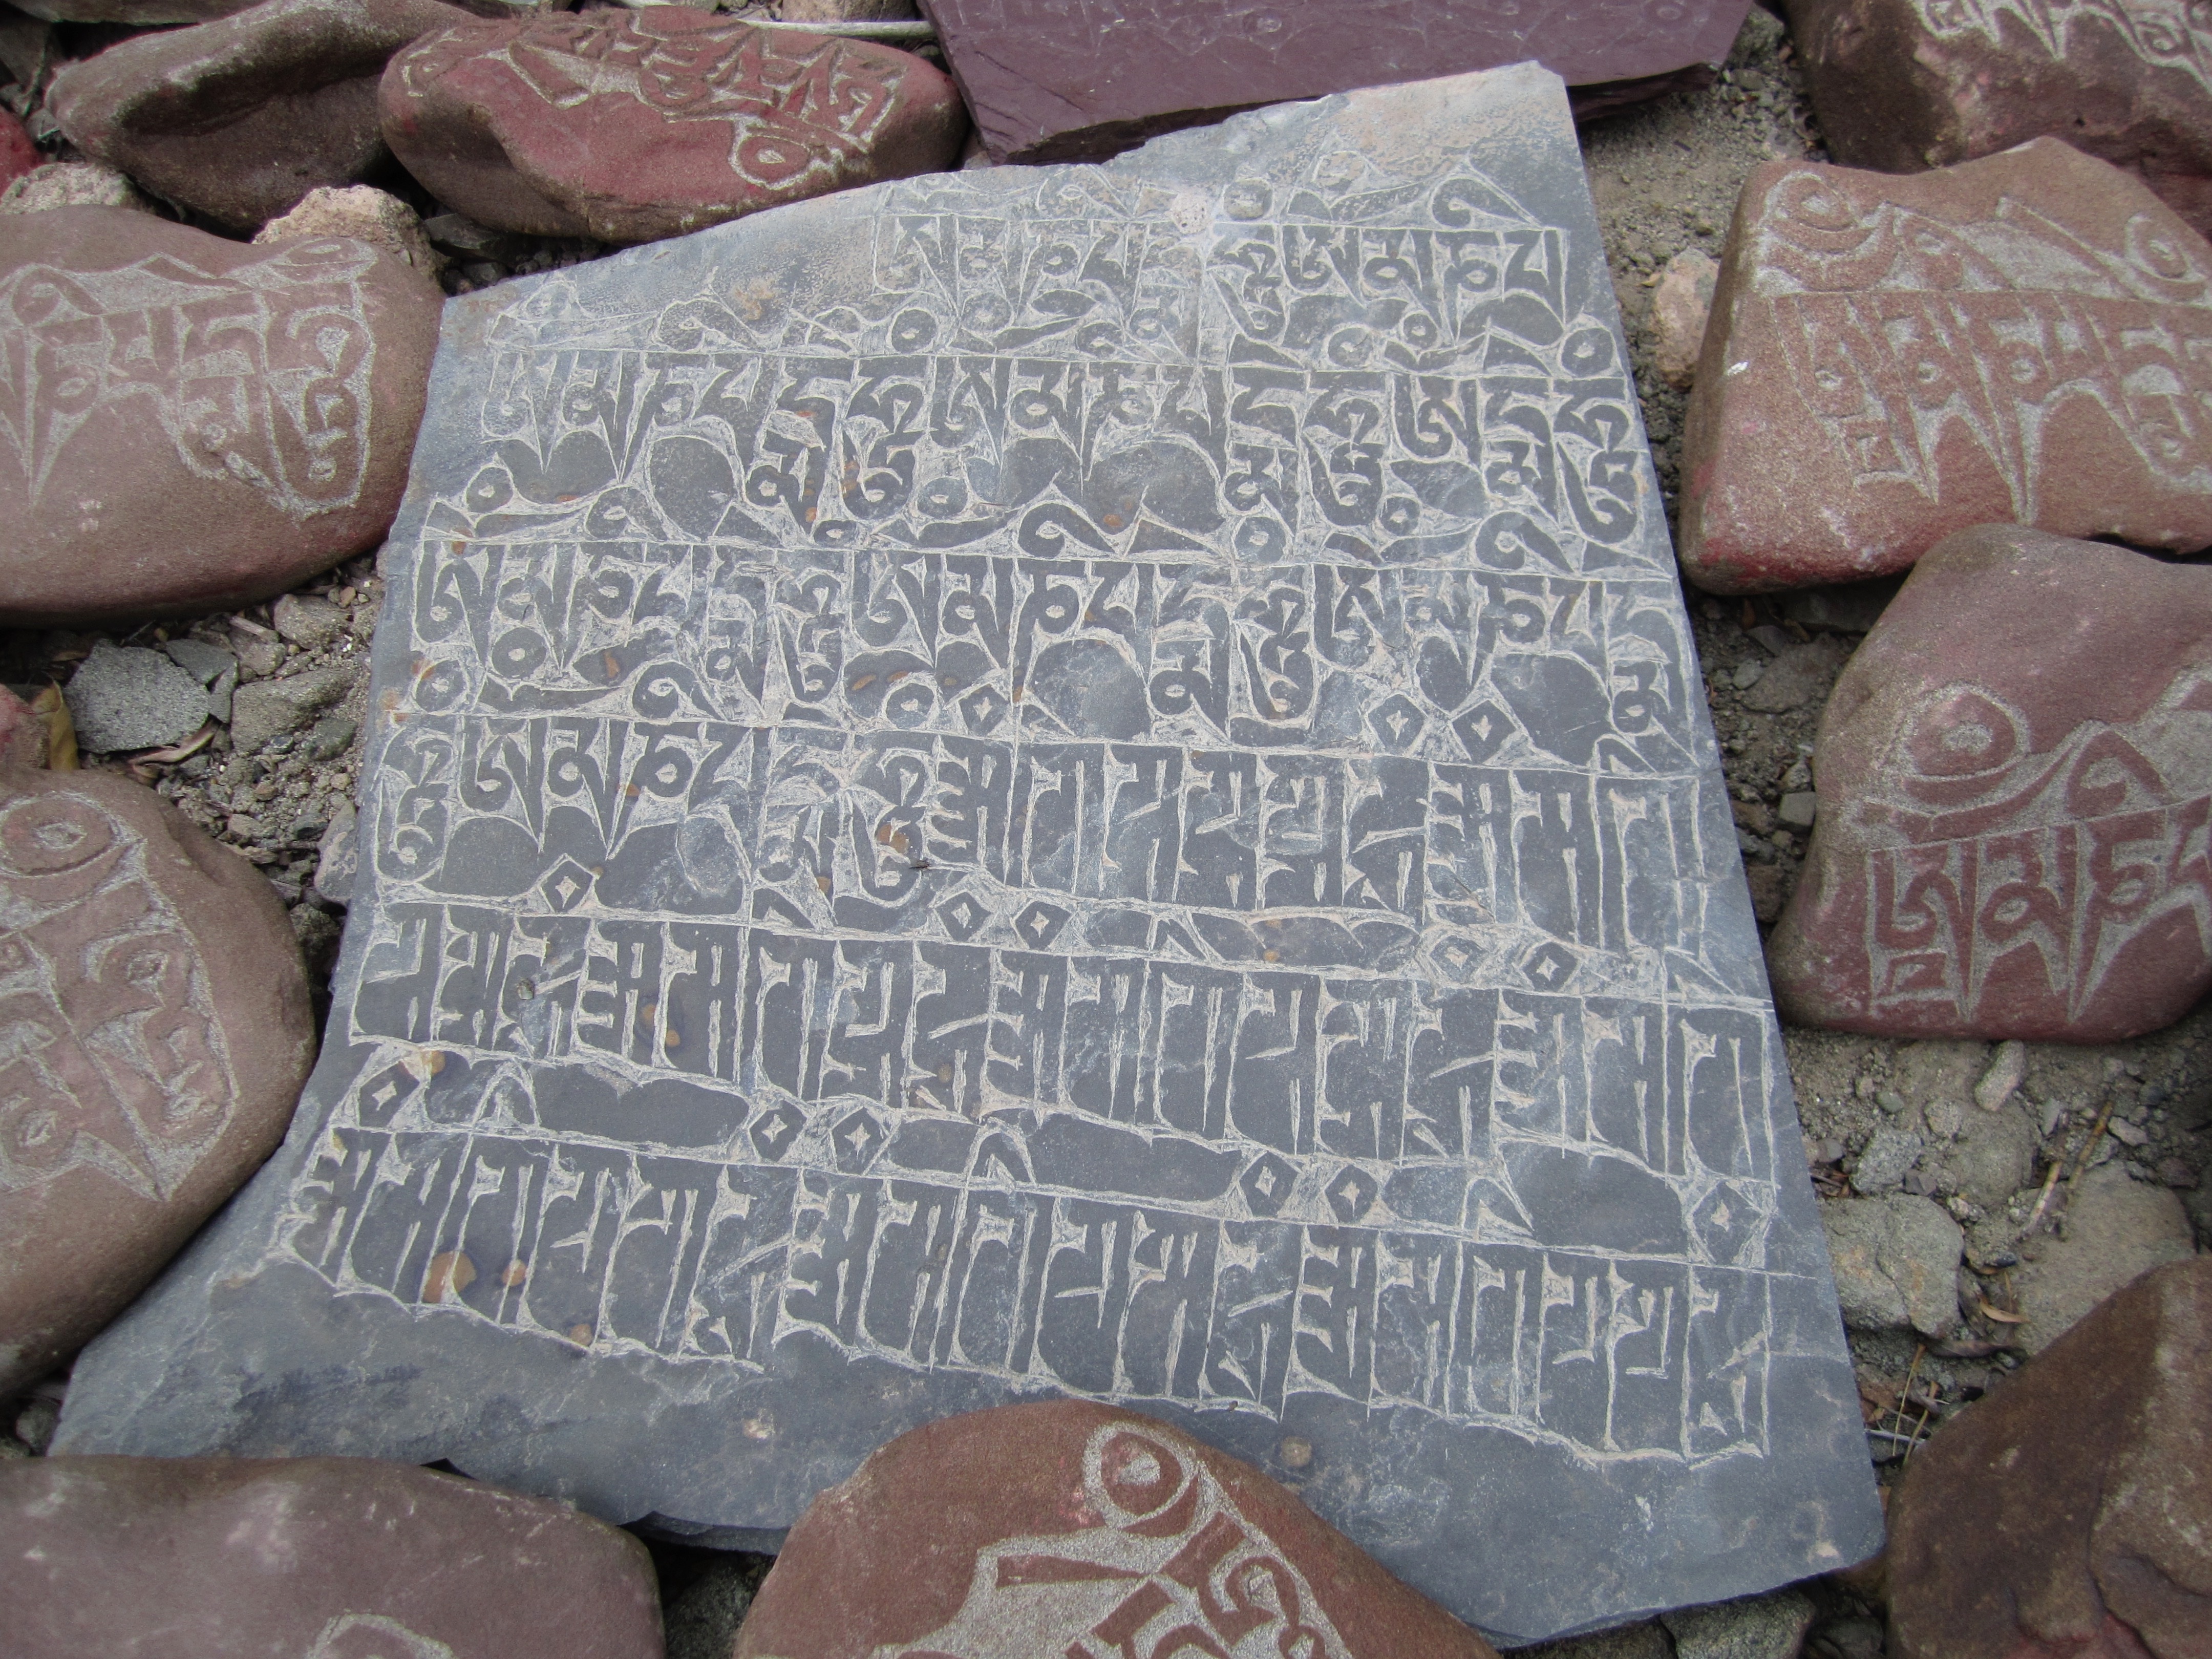
writing, rock, religion, material, grave, art, text, headstone, pierre, carving, former, characters, sanskrit, flooring, stone carving, hieroglyph, unknown language